Assisi Network

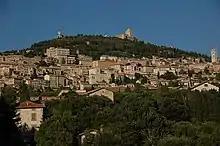
Assisi is home to Francesco di Bernardone (St. Francis of Assisi) who was the founder of the Roman Catholics' Franciscan and St. Clare Orders.

The activities of the network were the subject of a 1978 book, "The Assisi Underground" by Alexander Ramati, and a 1985 film starring Ben Cross and James Mason as Bishop Nicolini.